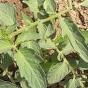
Crop: Tomato
Condition: healthy-leaf